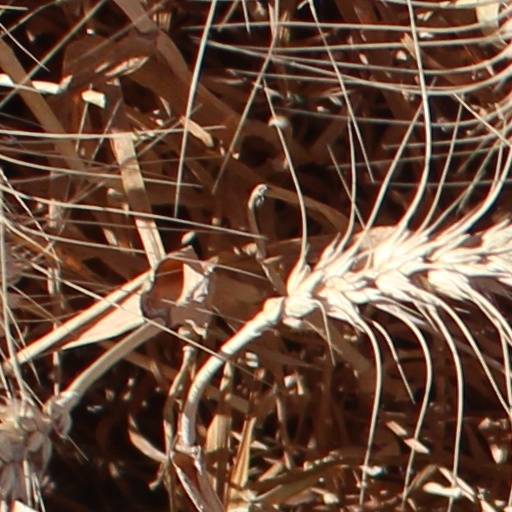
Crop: wheat